Randy Blythe manslaughter case

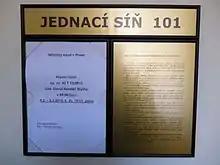
Courtroom list

The trial started on February 4, 2013. Blythe testified that when he wanted to see the club before the concert, Lamb of God's technician told him that the club was terrible and messy. According to Blythe, the technician went on, saying that the stage was small, there were too many people, and that it was rather dangerous.